Foreign relations of Finland

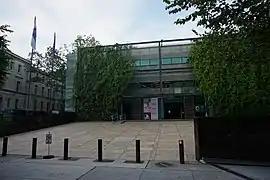
Embassy of Finland to the United States in Washington D.C.

The foreign relations of Finland are the responsibility of the president of Finland, who leads foreign policy in cooperation with the government. Implicitly the government is responsible for internal policy and decision making in the European Union. Within the government, preparative discussions are conducted in the government committee of foreign and security policy ("ulko- ja turvallisuuspoliittinen ministerivaliokunta"), which includes the Prime Minister and at least the Minister of Foreign Affairs and the Minister of Defence, and at most four other ministers as necessary. The committee meets with the President as necessary. Laws concerning foreign relations are discussed in the parliamentary committee of foreign relations ("ulkoasiainvaliokunta, utrikesutskottet"). The Ministry of Foreign Affairs implements the foreign policy.